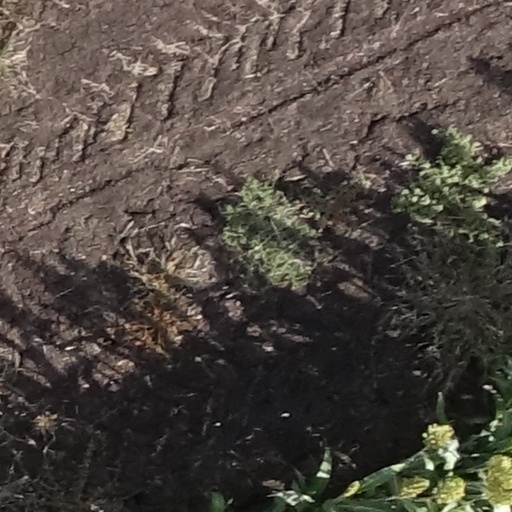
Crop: sorghum